Bangladesh–Myanmar border

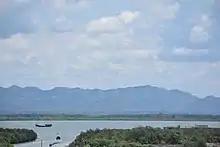
The border between Bangladesh and Myanmar near the BGB Ghat, Teknaf, Cox's Bazar, Bangladesh.

In 1937, Burma was split off from India and became a separate colony. In 1947, India gained independence; however, the country was split into two states (India and Pakistan), with the southernmost section of the Burma-India border becoming that between Burma and East Pakistan (modern Bangladesh). Burma gained independence in 1948. In 1971, Bangladesh gained independence from Pakistan after a war and thereby inherited the border with Burma.